Josephine Haswell Miller

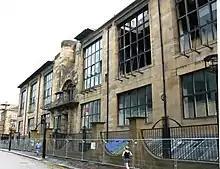
Glasgow School of Art, where Josephine Miller studied and later taught.

Miller married Archibald Eliot Haswell Miller, a military artist and teacher at Glasgow School of Art, in 1916, and the two had a daughter, Sylvia. After their wedding, Miller joined her husband as a member of Glasgow School of Art's teaching staff in 1919, and also worked commercially for Daly's department store in Glasgow, creating fashion drawings and advertisements. In 1923, she and her husband held a joint exhibition. She taught etching and printmaking at the Glasgow School of Art from 1924 to 1932. In 1924 Josephine was elected to the Society of Scottish Artists and in 1938 became the first woman elected an Associate member of the Royal Scottish Academy. When Josephine's husband was appointed Keeper of the Scottish National Portrait Gallery in about 1930, the family moved to Edinburgh. In 1941, Miller became a governor of Edinburgh College of Art. She painted murals in the canteen at the Rosyth Naval Base in 1941 with Mary Armour and Anne Redpath.